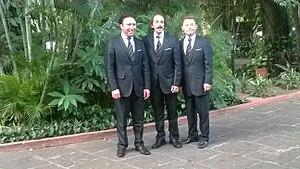
Los Panchos, aussi connus sous le nom Trio Los Panchos, est un trio musical romantique mondialement connu pour ses boléros.